The Badge of Marshal Brennan

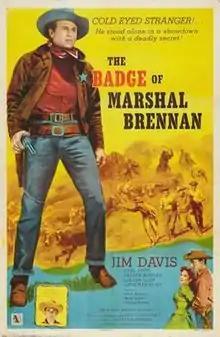
Theatrical release poster

The Badge of Marshal Brennan is a 1957 American Western film directed by Albert C. Gannaway and written by Tom Hubbard. The film stars Jim Davis, Arleen Whelan, Carl Smith, Harry Lauter, Marty Robbins, Douglas Fowley, Lee Van Cleef and Louis Jean Heydt. The film was released on April 14, 1957, by Allied Artists Pictures.